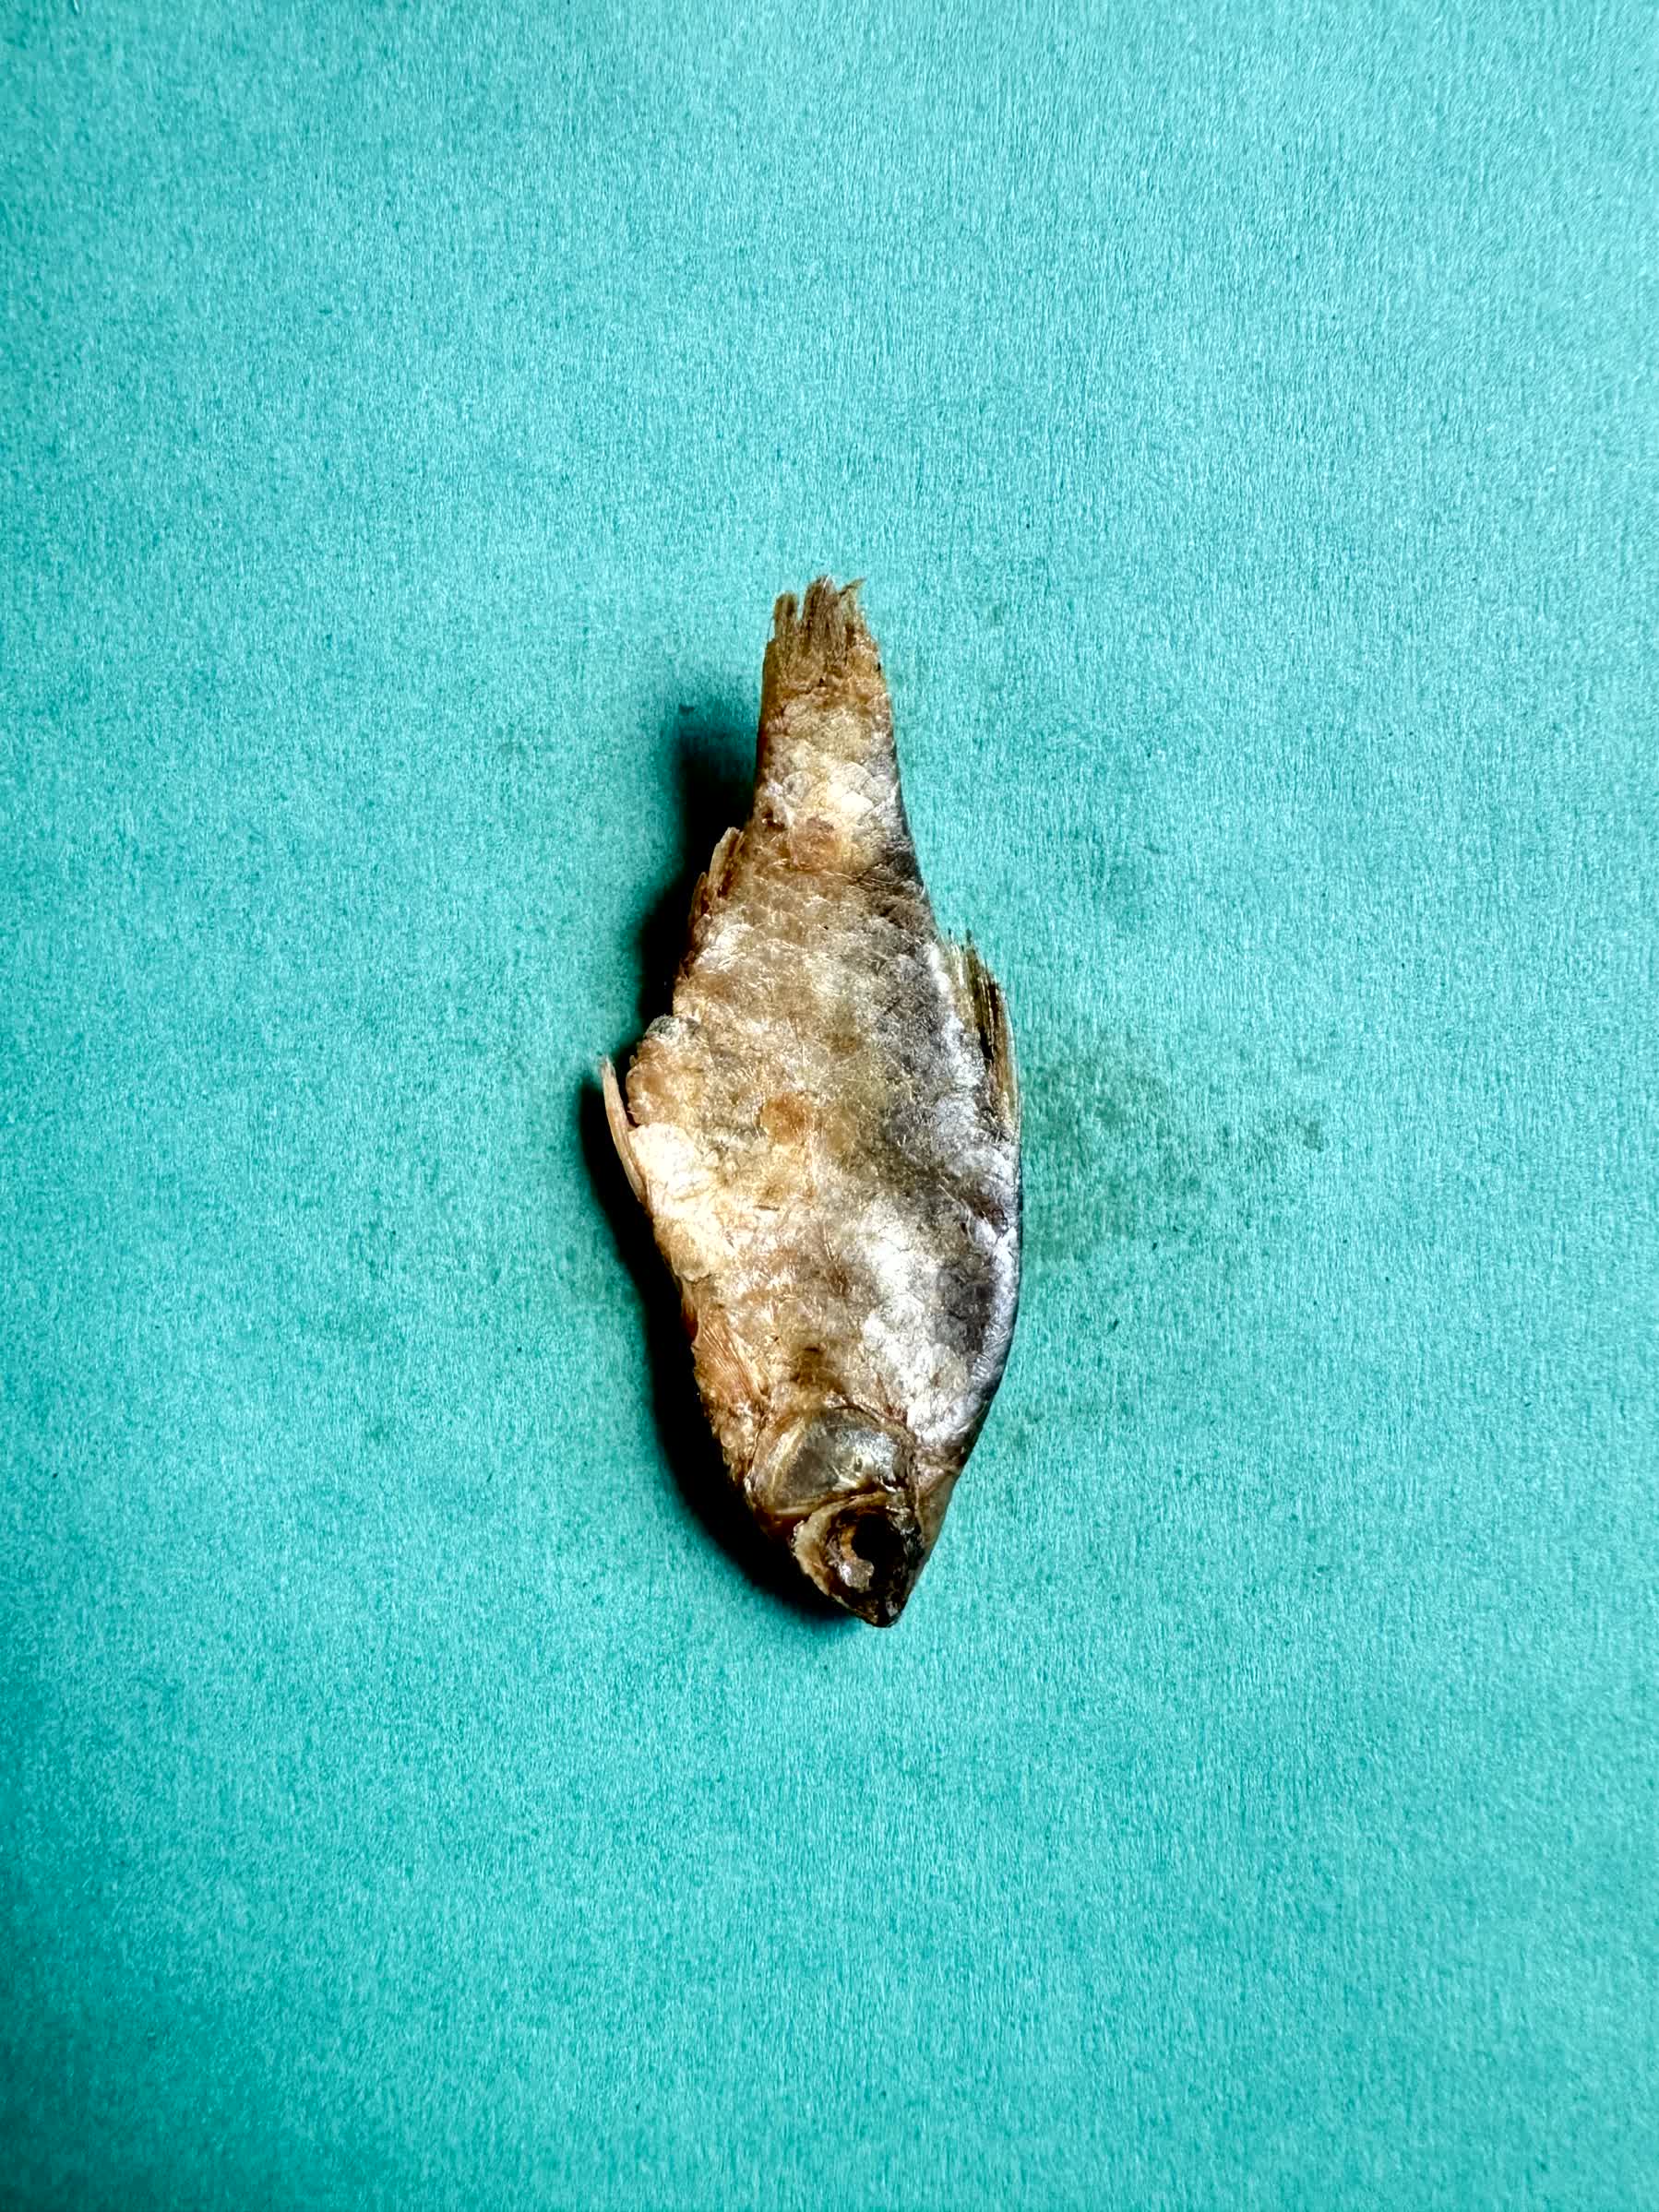
Species: puti chepa